Sanjuro

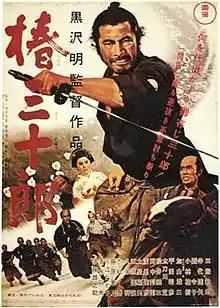
Theatrical release poster

is a 1962 Japanese "jidaigeki" film directed, co-written and edited by Akira Kurosawa, starring Toshiro Mifune. It is a sequel to Kurosawa's 1961 "Yojimbo".